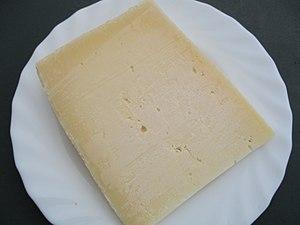
Fromage asagio allevo au lait de vache, originaire du nord-est de l'Italie.
L'Asiago est un fromage à base de lait de vache, à pâte pressée cuite produit principalement dans les provinces au nord-est de l'Italie.